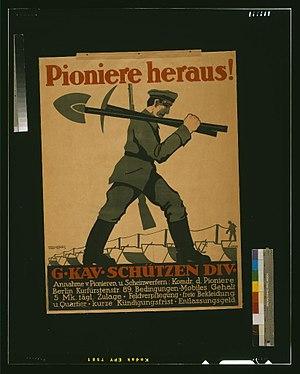
Un pionnier est un soldat utilisé pour effectuer des tâches d'ingénierie et de construction. Le terme est en principe similaire à celui de sapeur.